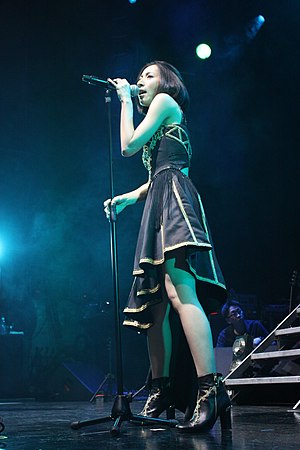
Hikaru Masai
Hikaru Masai år 2016
Hikaru Masai, også kendt blot som Hikaru er en japansk sangerinde.